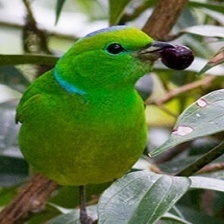
Species: GOLDEN CHLOROPHONIA
Scientific name: CHLOROPHONIA CALLOPHRYS